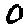
Label: 0